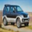
Label: automobile